Boston Chinatown massacre

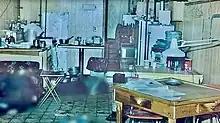

On the night of January 11–12, 1991, at approximately midnight, Young arrived at the social club and was admitted by Chung Wah Son (aka "Four Eyed Guy"). According to Young's testimony, five men; Van Tran (no relation to Siny Van Tran), Tong Dung, Ah B, Luu, and Luu's associate Man Cheung, were present and playing cards. After 2 am, Pak Wing Lee arrived and "Tong Dung" left. Siny Van Tran entered the club for the first time at 2:30 am with David Quang Lam (aka "Dai San Wai" or "Big Mouth Hao"), then left alone; Siny Van Tran and Lam had been drinking together earlier that evening. According to Young, Siny Van Tran later returned with Tham and Pham before dawn on January 12. The three men announced their intent to rob the gambling den and brandished revolver pistols.